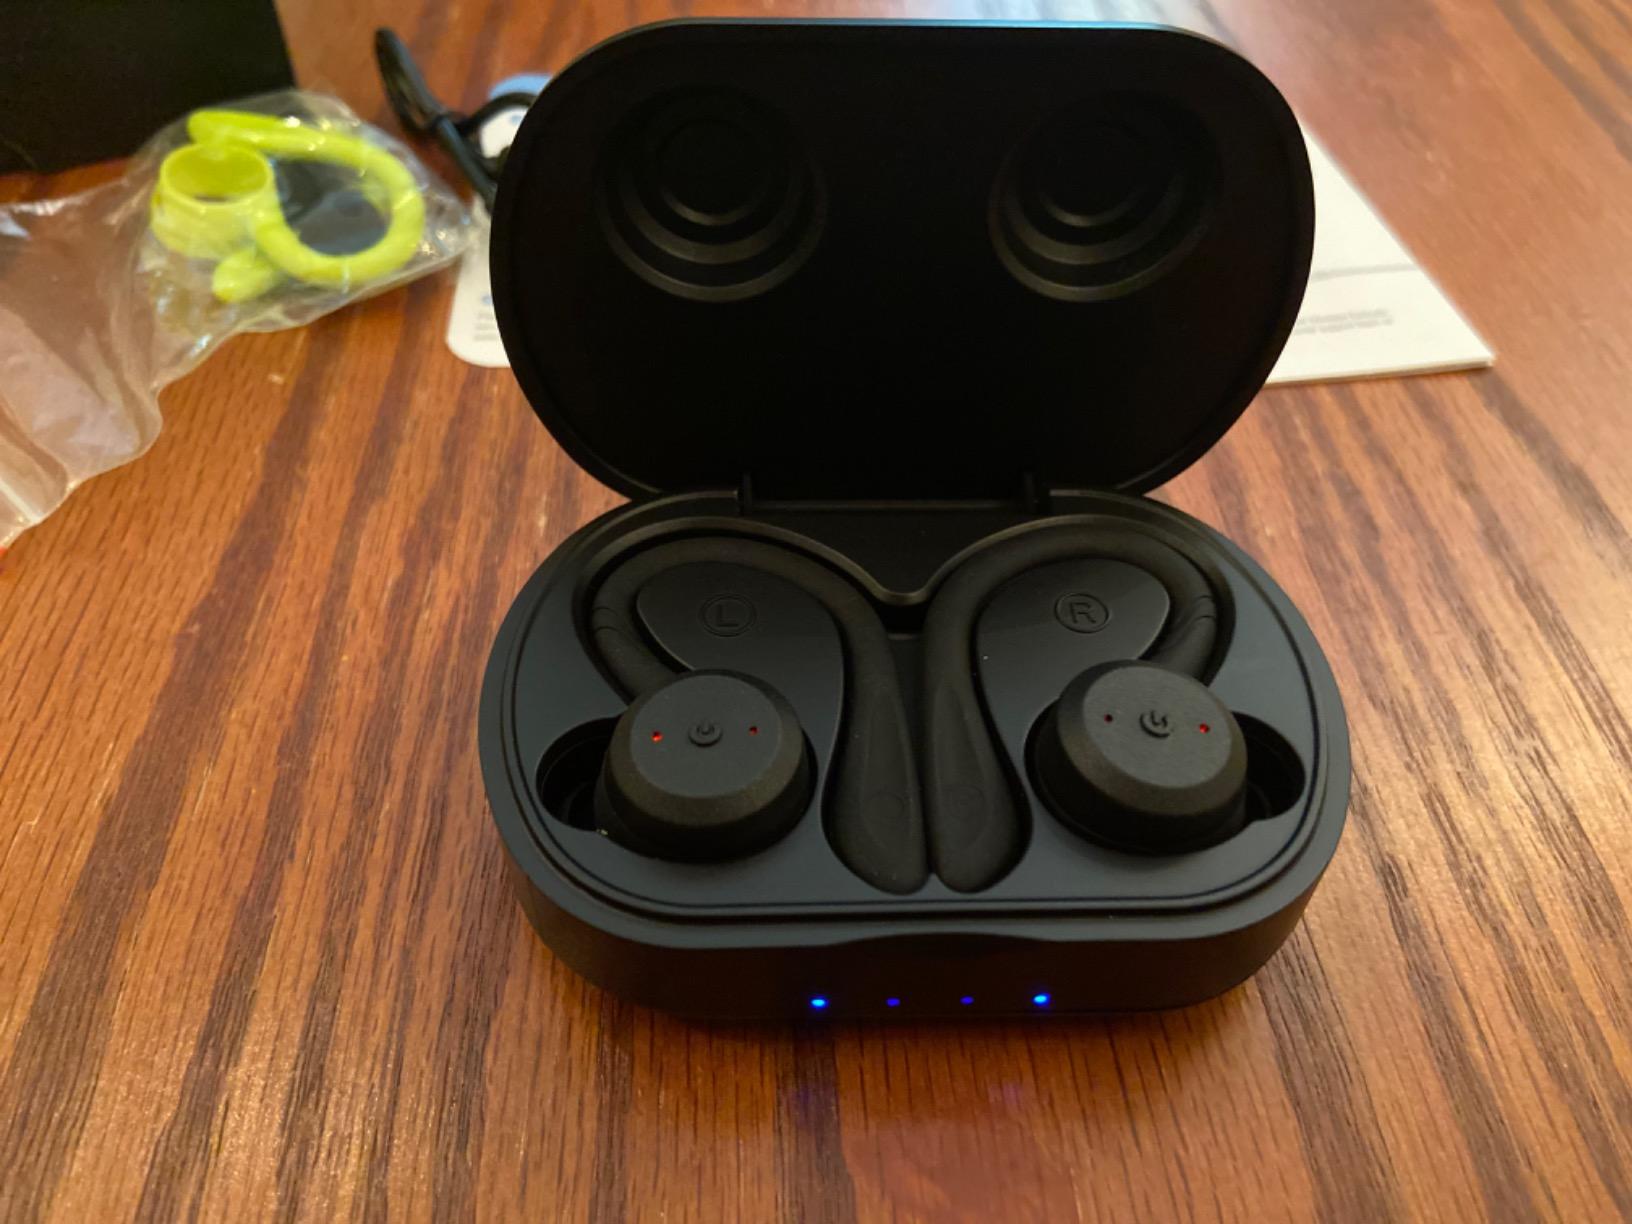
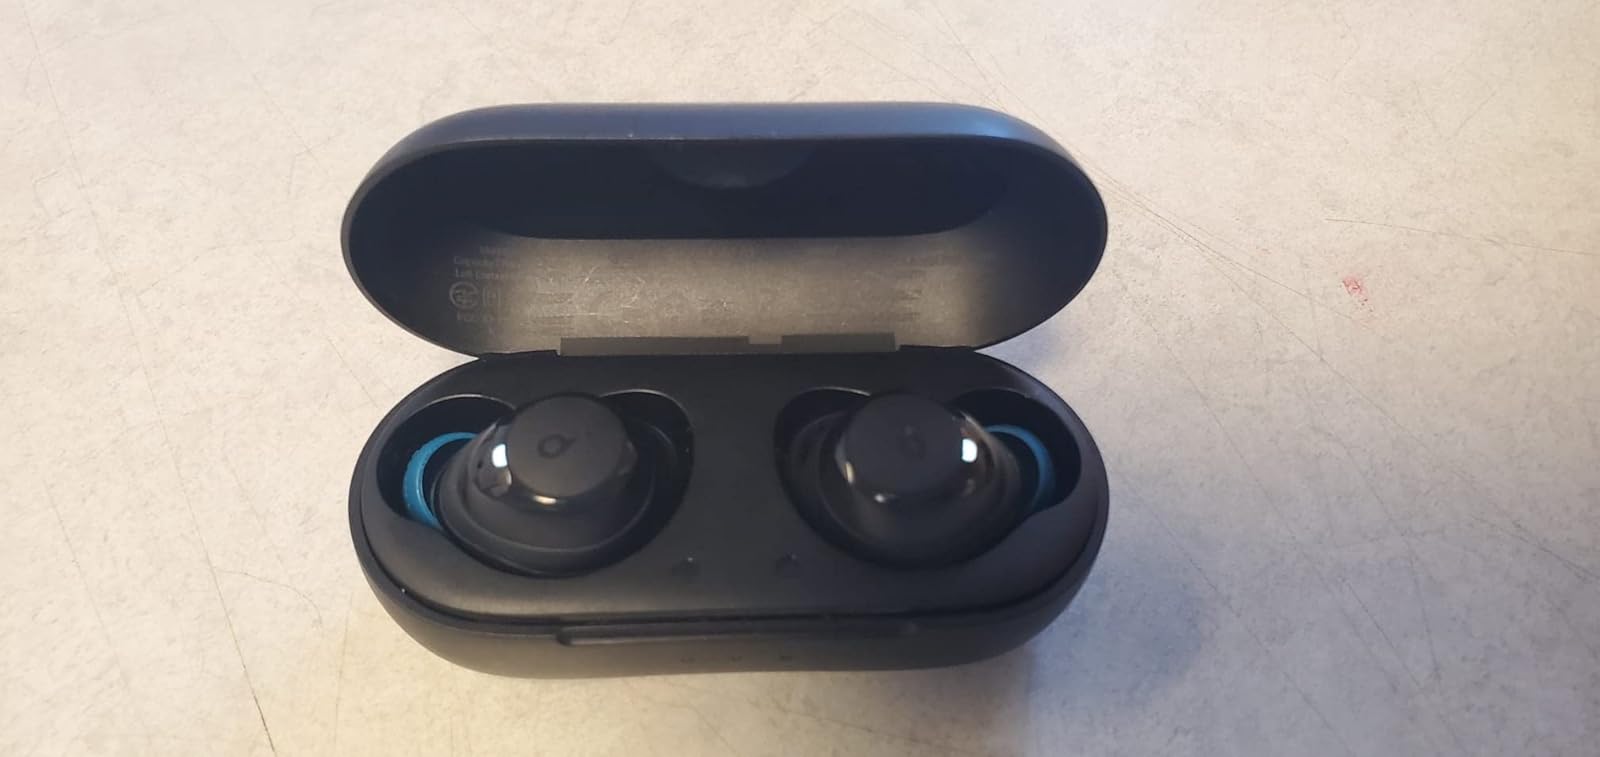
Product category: earbuds
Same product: no